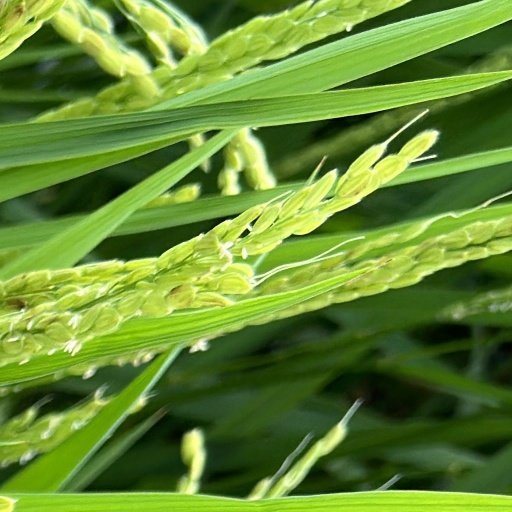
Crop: rice